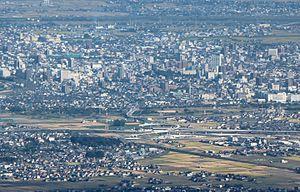
Ōgaki est une ville située dans la préfecture de Gifu, au Japon.